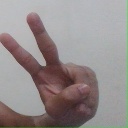
अक्षर: ऐ